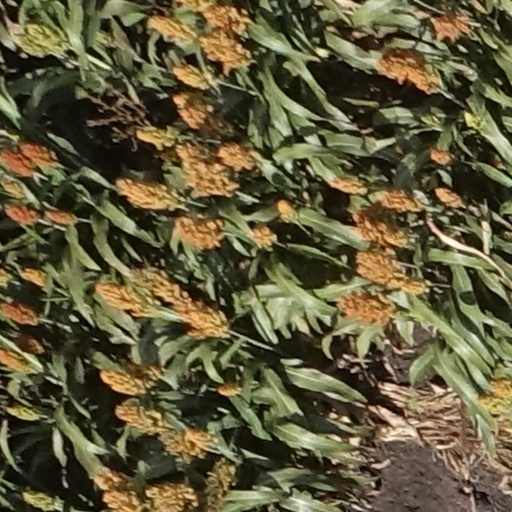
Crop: sorghum